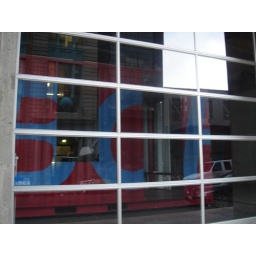
Box car office in old train warehouse in Chelsea